Overgaden

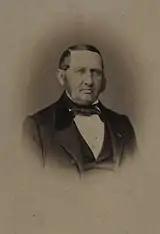
Hans Arreboe Clausen.

The property was home to 14 residents at the 1880 census. Jørgen Lauritz Qvistgaard (1815-1896), a high-ranking civil servant in the Ministry of Naval Affairs with title of "overkrigskommissær", resided on the ground floor with his housekeeper, Anna Lovisa Petterson. Hans Arreboe Clausen, a businessman ("grosserer") and consul-general, resided on the first floor with his wife Asa Clausen (née Sandholt), their granddaughter Olga Emily Clausen, a coachman and two maids. Villiam Ludvig Christian Jensen, a helmsman, resided on the second floor with his wife Thyra Dagmar Agnes Louise Jensen (née Marck) and one lodger. Niels Adolph Bagger, a warehouse worker ("pakhusformand"), resided in the basement with his wife Karen Emilie Vilhelmine Bagger and their 10-year-old son Charles Arreboe Christian Bagger.